History of North America

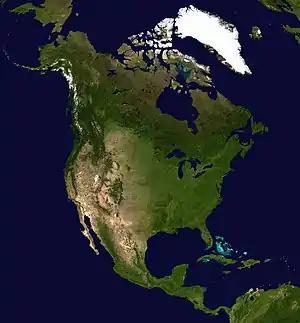
A composed satellite photograph of North America in orthographic projection

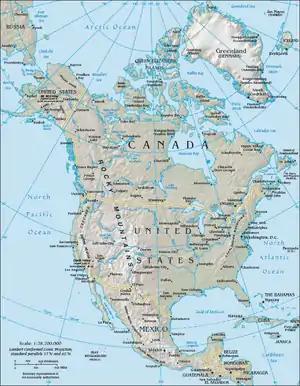
Contemporary political/physical map of North America

The History of North America encompasses the past developments of people populating the continent of North America. While it was commonly accepted that the continent first became inhabited by humans when individuals migrated across the Bering Sea 40,000 to 17,000 years ago, more recent discoveries may have pushed those estimates back at least another 90,000 years. People settled throughout the continent and, over time, developed into diverse communities, from the Inuit in the far north to the Mayans and Aztecs in the south. These complex communities each developed their own unique cultures and ways of life.